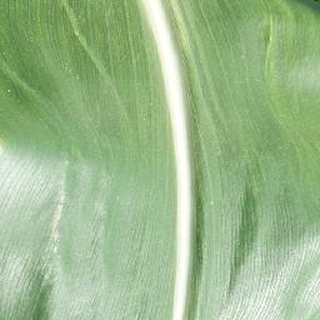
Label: healthy_corn